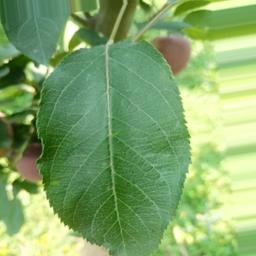
Label: Healthy